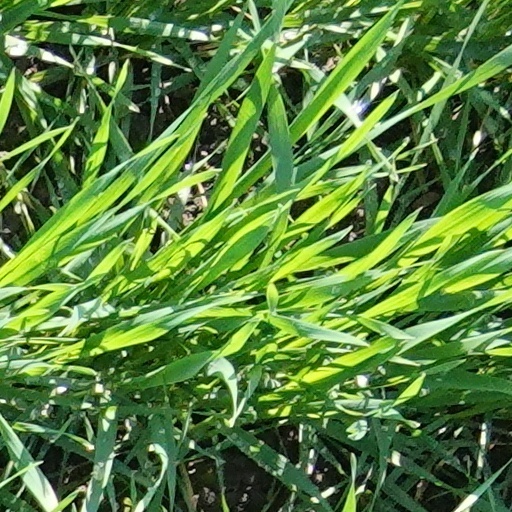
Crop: wheat